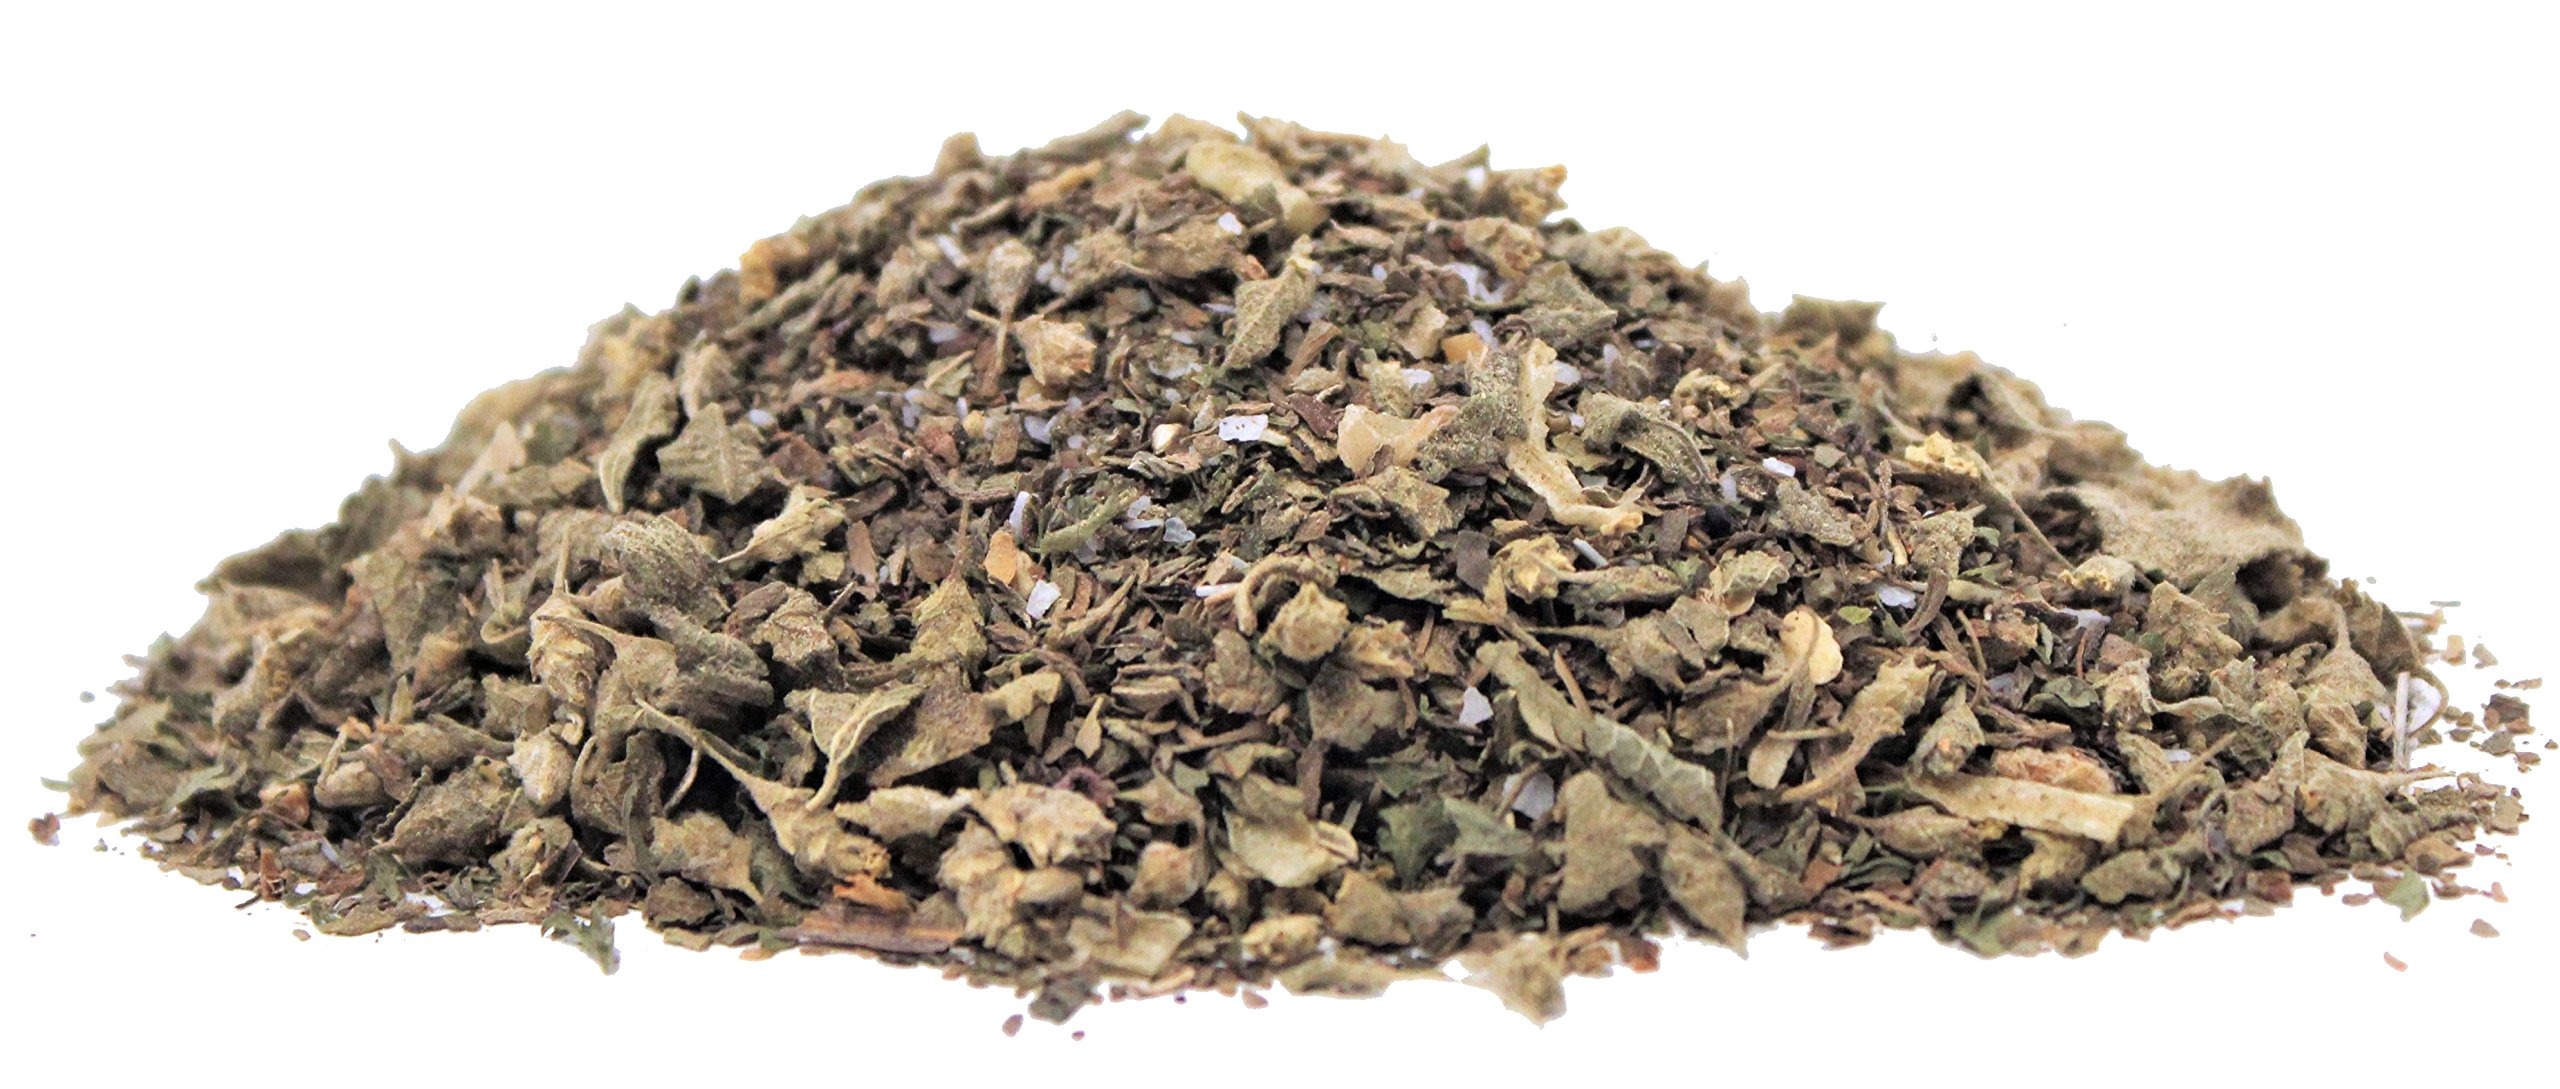
Item Name: Mediterranean Seasoning by It's Delish, (2 lbs)
Bullet Point 1: PREMIUM Gourmet Mediterranean Seasoning
Bullet Point 2: Variety Packs Large Jar Medium Jar & 20 lbs 15 lbs 10 lbs 5 lbs 1 lbs Bulk bags by Its Delish brand
Bullet Point 3: TASTE & HEALTH Enhance your culinary experience with hearty flavor, bold taste and vibrant aroma
Bullet Point 4: CHEF MASTER! On the grill or in the kitchen, a must have for your meats, poultry, fish and veggies
Bullet Point 5: QUALITY Certified Kosher OU Made in the USA Order from the factory direct!
Value: 1.0
Unit: Count

Price: 22.99